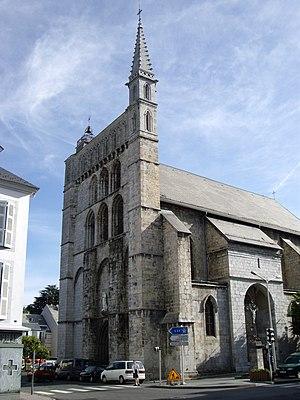
Église Saint-Vincent (Bagnères-de-Bigorre, Hautes-Pyrénées, France) Español: Iglesia de San Vicente, Bagnères-de-Bigorre, Altos Pirineos, Francia
Cet article recense les monuments historiques des Hautes-Pyrénées, en France.
Bagnères-de-Bigorre est une commune française, située dans le département des Hautes-Pyrénées dont elle est une des sous-préfectures, en région Occitanie.